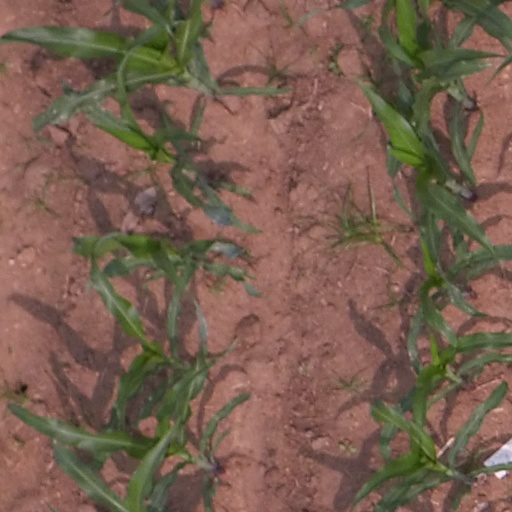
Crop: maize; corn